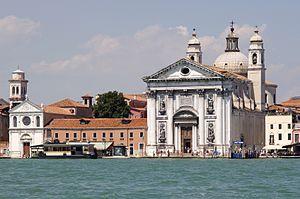
Le Canal de la Giudecca est, avec le Grand Canal, l'un des grands canaux qui se jette dans le bassin de Saint-Marc à Venise. Il est situé au nord de l'île de la Giudecca et scinde le sestiere de Dorsoduro en deux.